Battle of Mud Springs

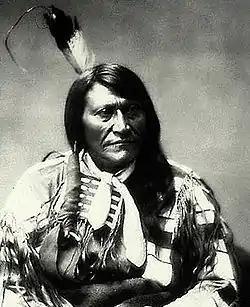
Two Strike, a Brulé Lakota, was probably in the battle. The Lakota tribes participating in the battle were Brule and Oglala.

After the United States Army committed the Sand Creek Massacre in November 1864 in Colorado, the Plains Indians of the three tribes in that region decided to move northward to the more isolated Powder River Country of Wyoming. En route, they sought revenge for Sand Creek, spending most of the month of January raiding along the South Platte River in Colorado and burning the settlement of Julesburg on February 2. On February 3, they burned a telegraph station on Lodgepole Creek and the next day an advance party of Sioux warriors appeared at Mud Springs, a stagecoach station with a telegraph. Only 14 men, including nine soldiers, were behind the sod and log walls of the station.